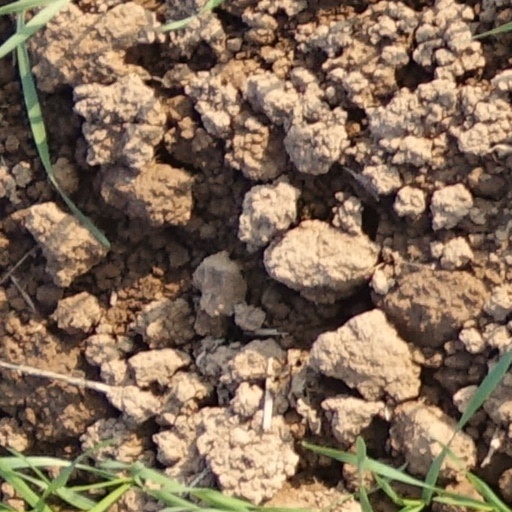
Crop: wheat